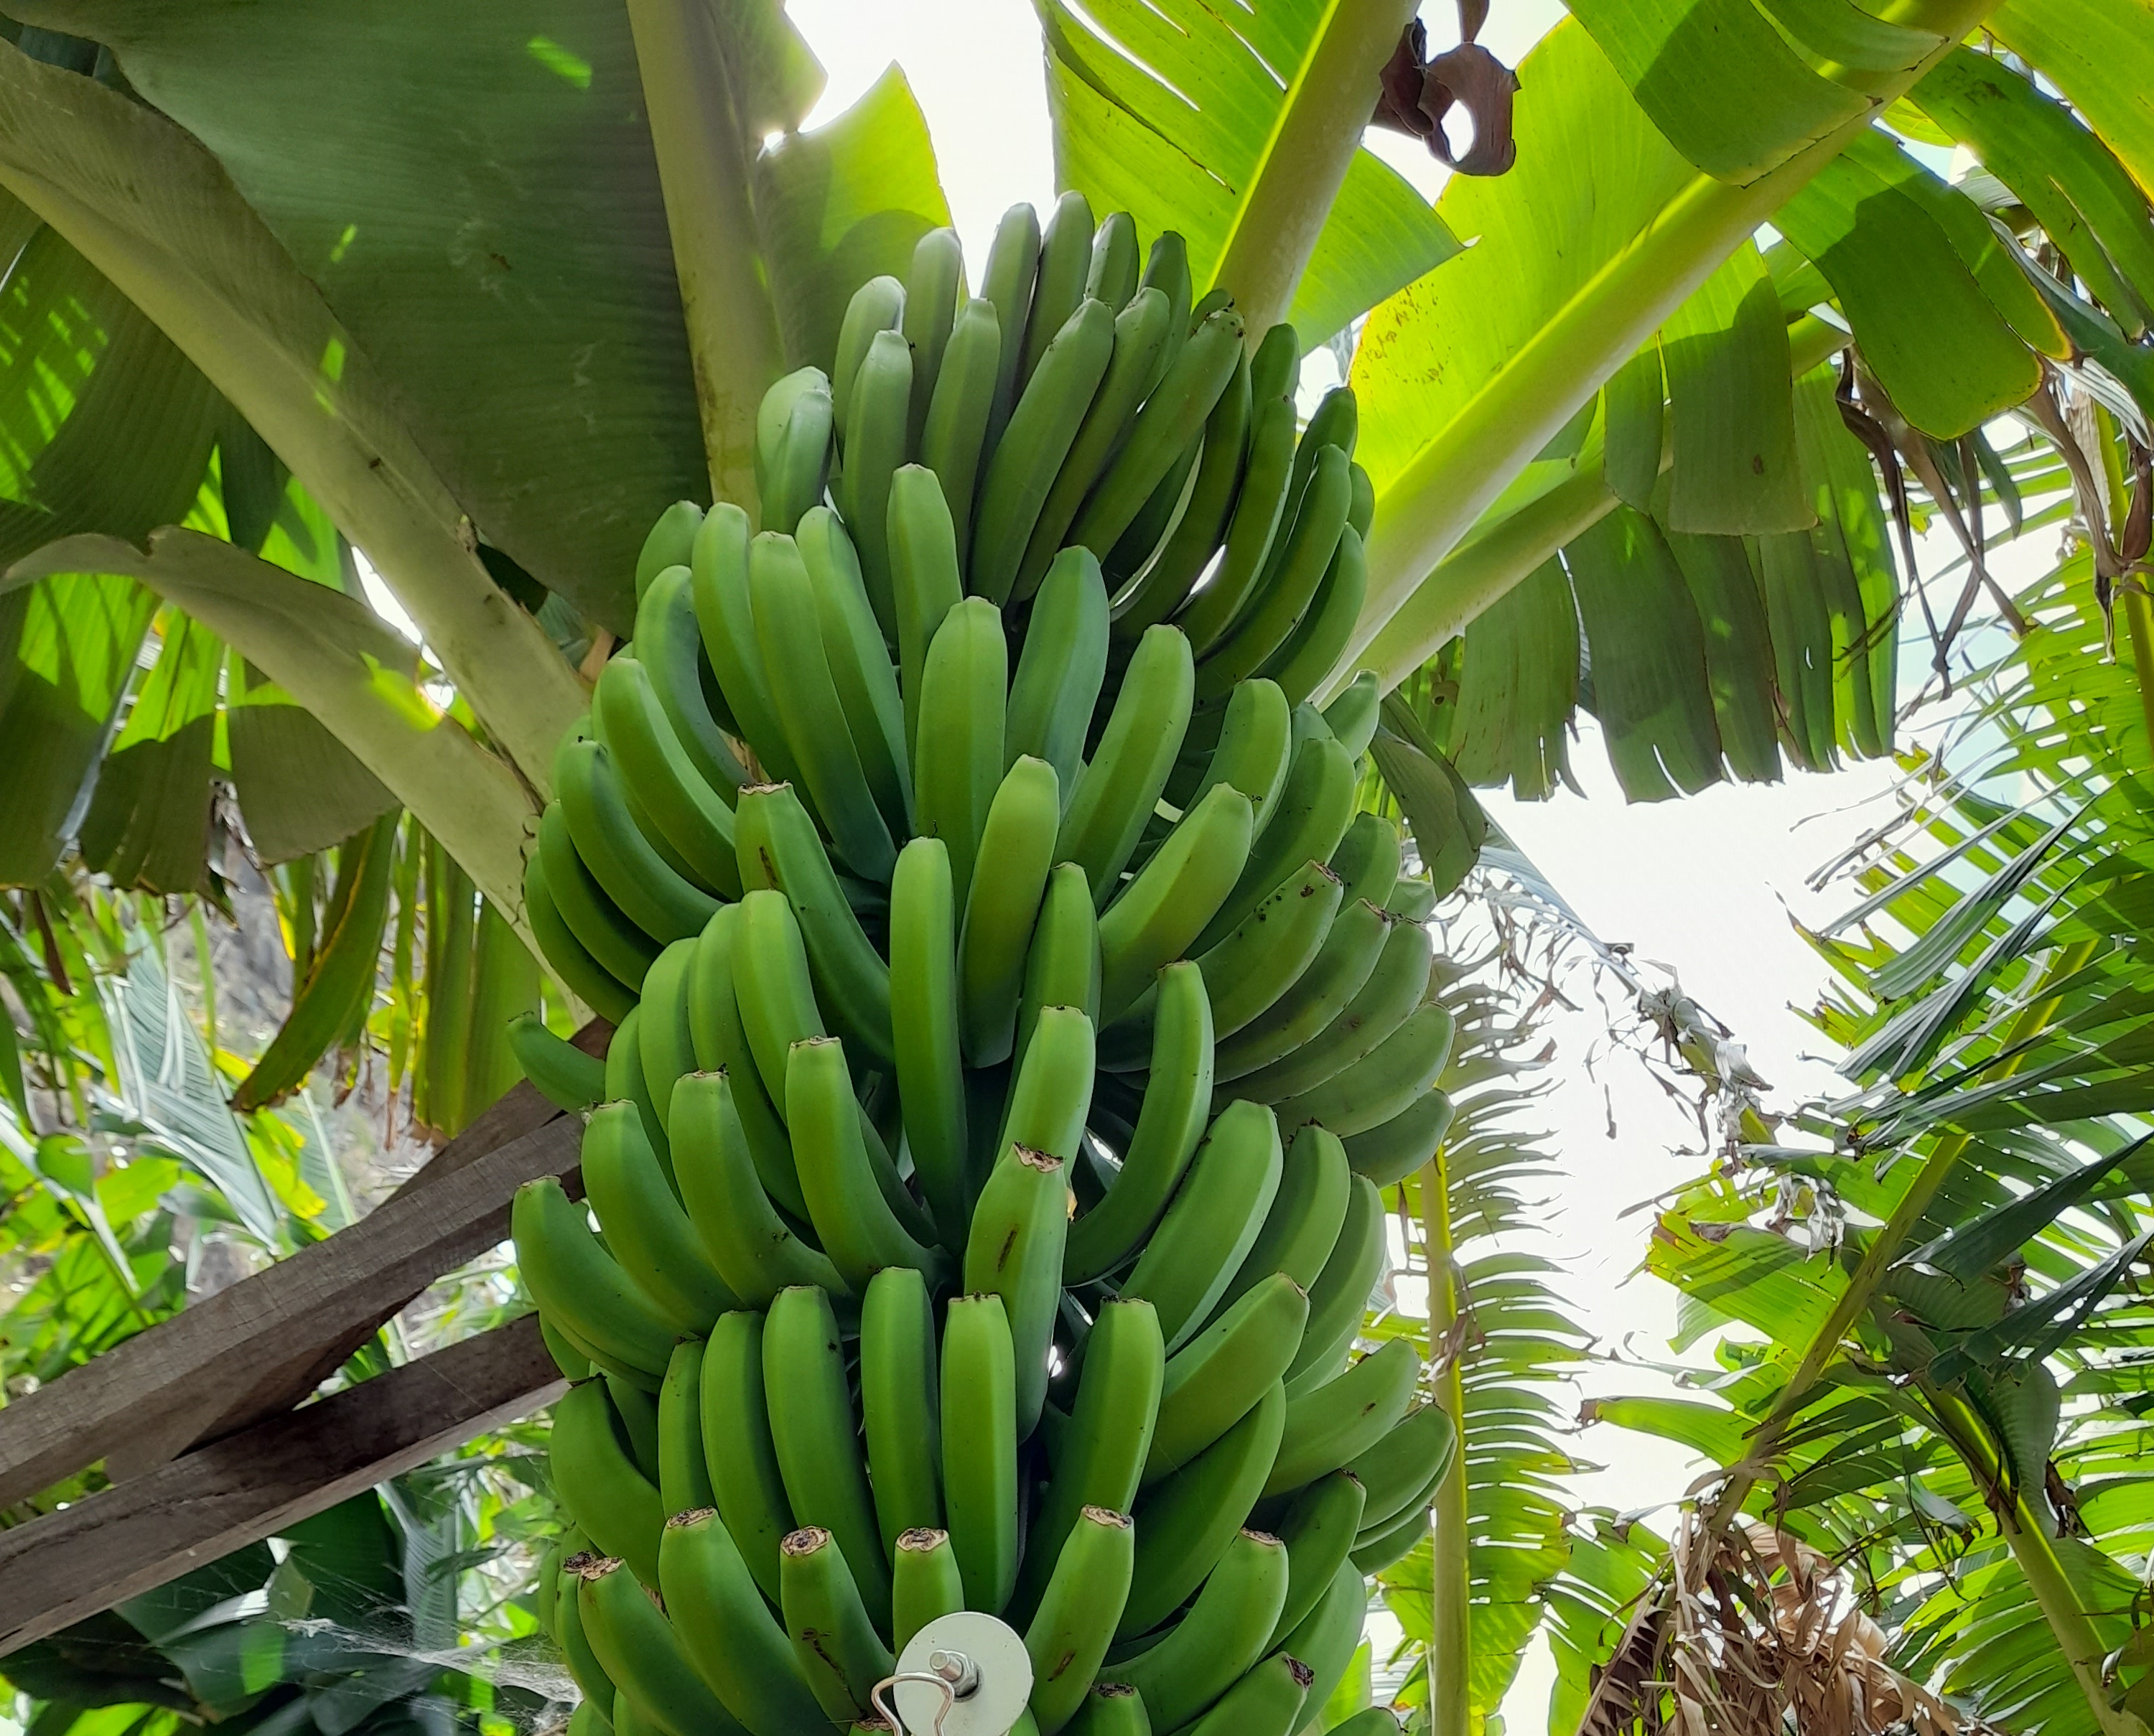
Label: Keep